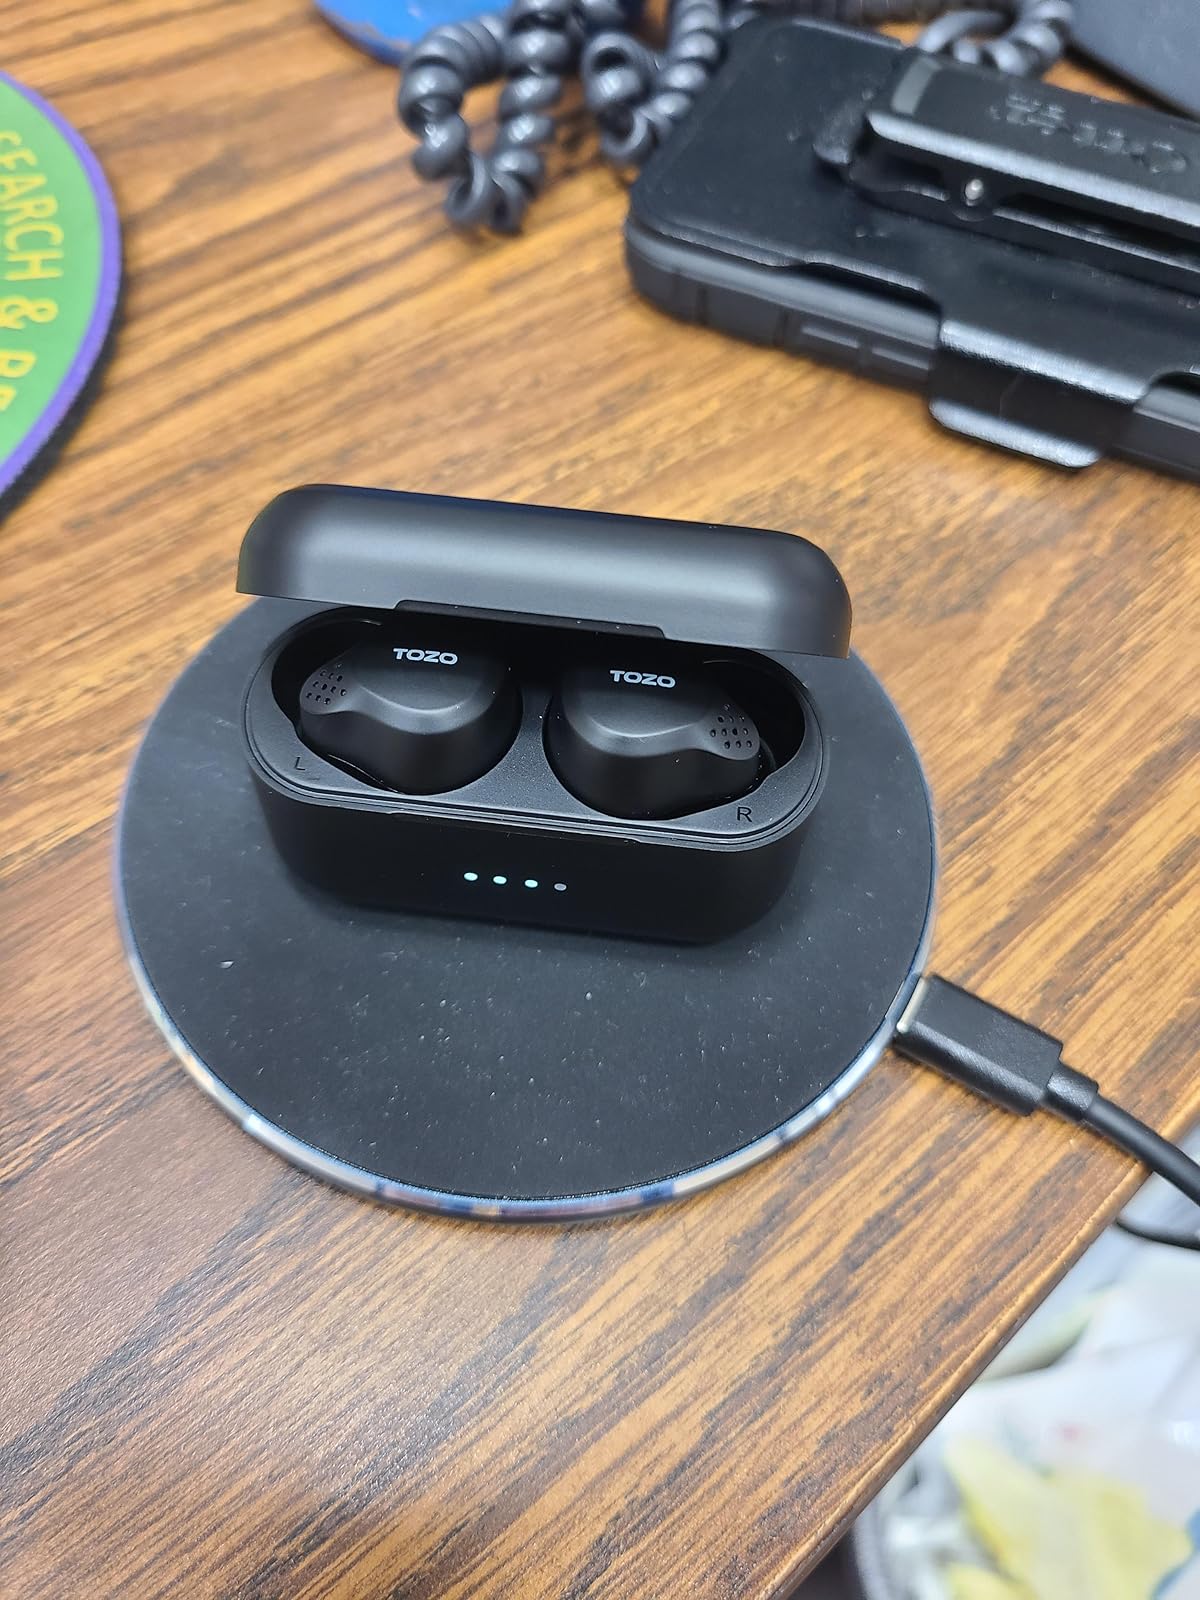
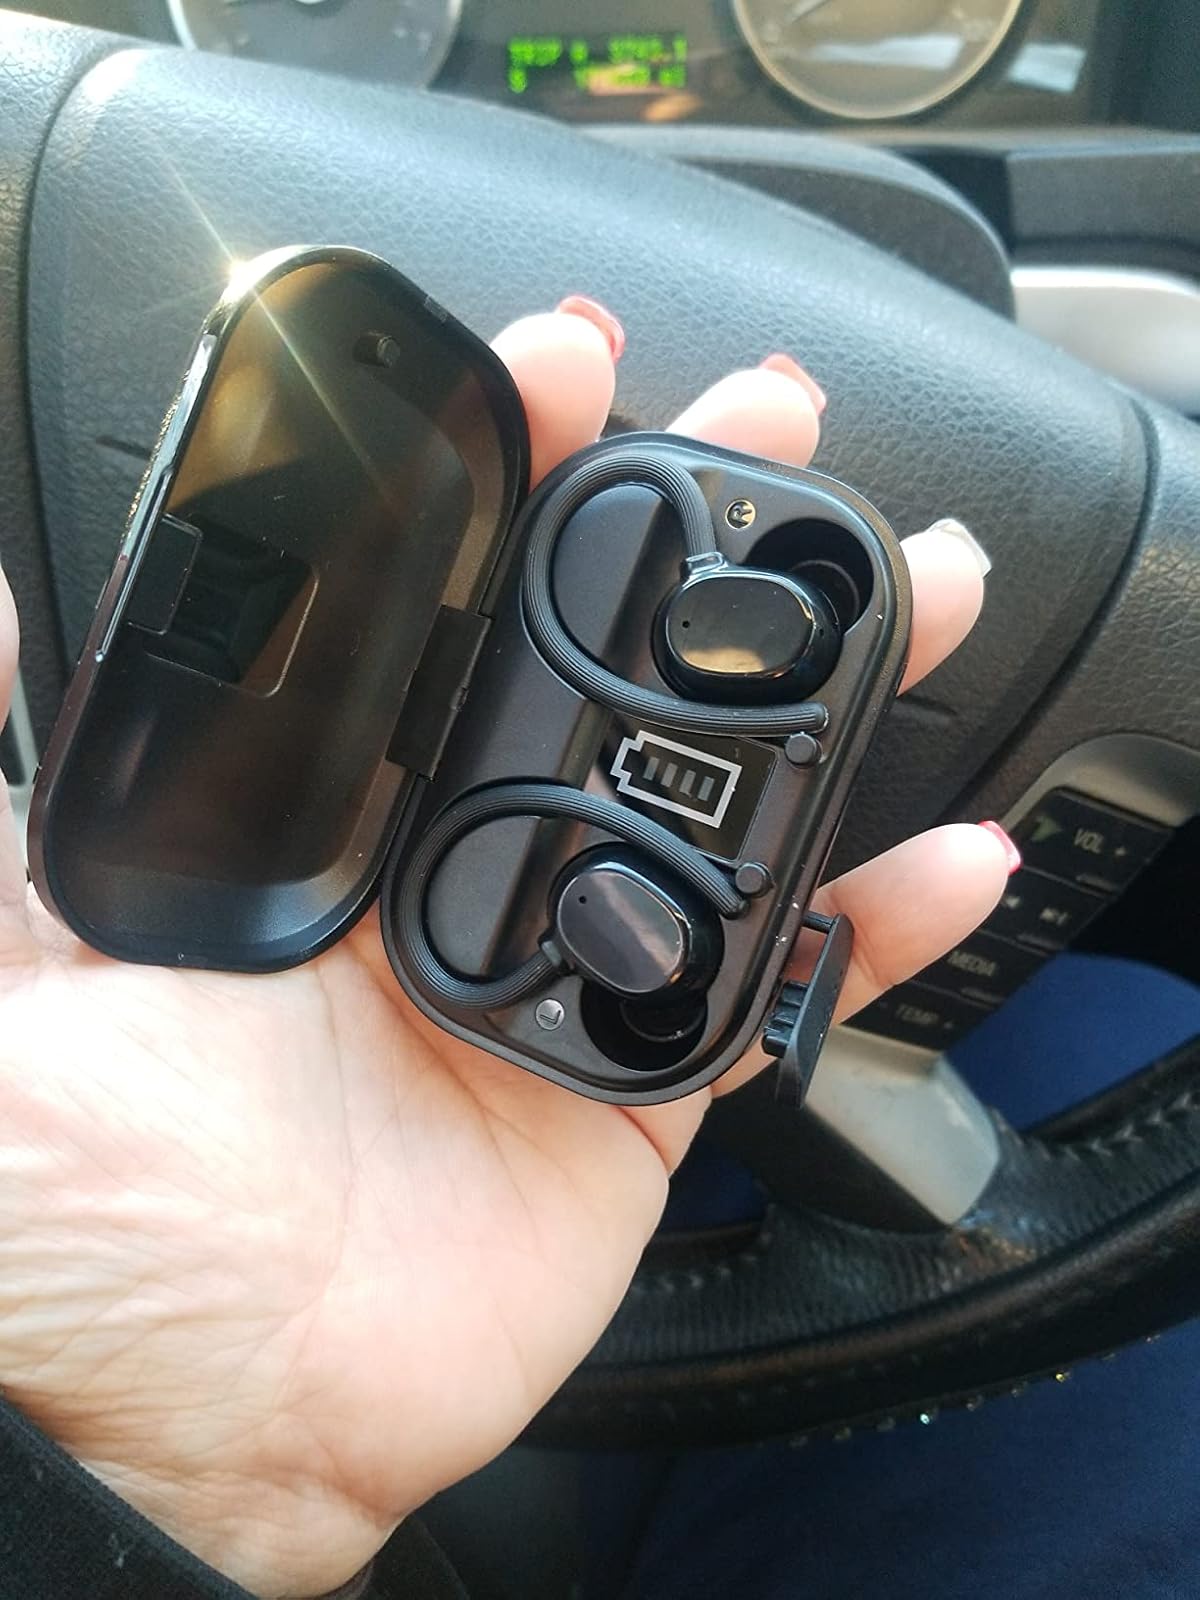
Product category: earbuds
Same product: no